Koreshanity

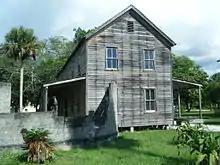
Dr. Teed's House

Teed proposed the creation of a "New Jerusalem" as an ideal commune for his followers, to be located on the Mississippi river. In 1894 Teed moved to Florida where he accumulated land for yet another community. He was influenced, according to historian Robert S. Fogarty, by Emanuel Swedenborg, as was Thomas Lake Harris, and these ideas helped craft his own notion of a "new spiritual heaven…called New Jerusalem.". Teed shows the degree to which the concept of 'New Jerusalem' not only translated into the ideal of creating a heavenly place on earth but the re-labeling of heaven to constitute a New Jerusalem up above.